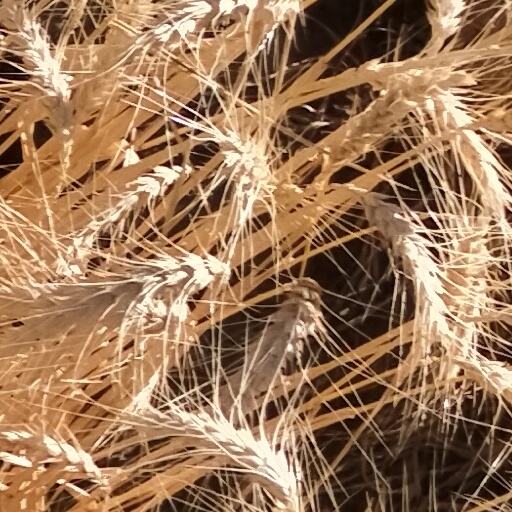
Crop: wheat